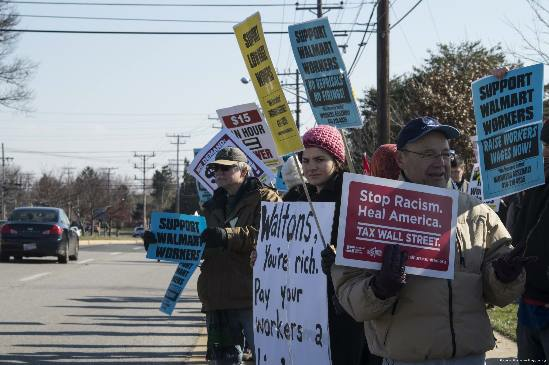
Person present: Yes